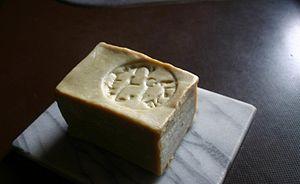
Le savon est un produit liquide ou solide composé de molécules amphiphiles obtenues par réaction chimique entre un corps gras et une base forte, spécifiquement l'hydroxyde de sodium pour le savon ou l'hydroxyde de potassium pour le savon noir, c'est donc le sel d'un corps gras et du potassium ou du sodium. Cette réaction est en général opérée à chaud ; elle est possible à froid avec certains ingrédients.
Le savon de Marseille est un type de savon résultant de la saponification d'un mélange d'huiles, généralement végétales, par de la soude. Particulièrement efficace par son pouvoir nettoyant, ce produit utilisé pour l’hygiène du corps peut être fabriqué de façon industrielle ou artisanale.